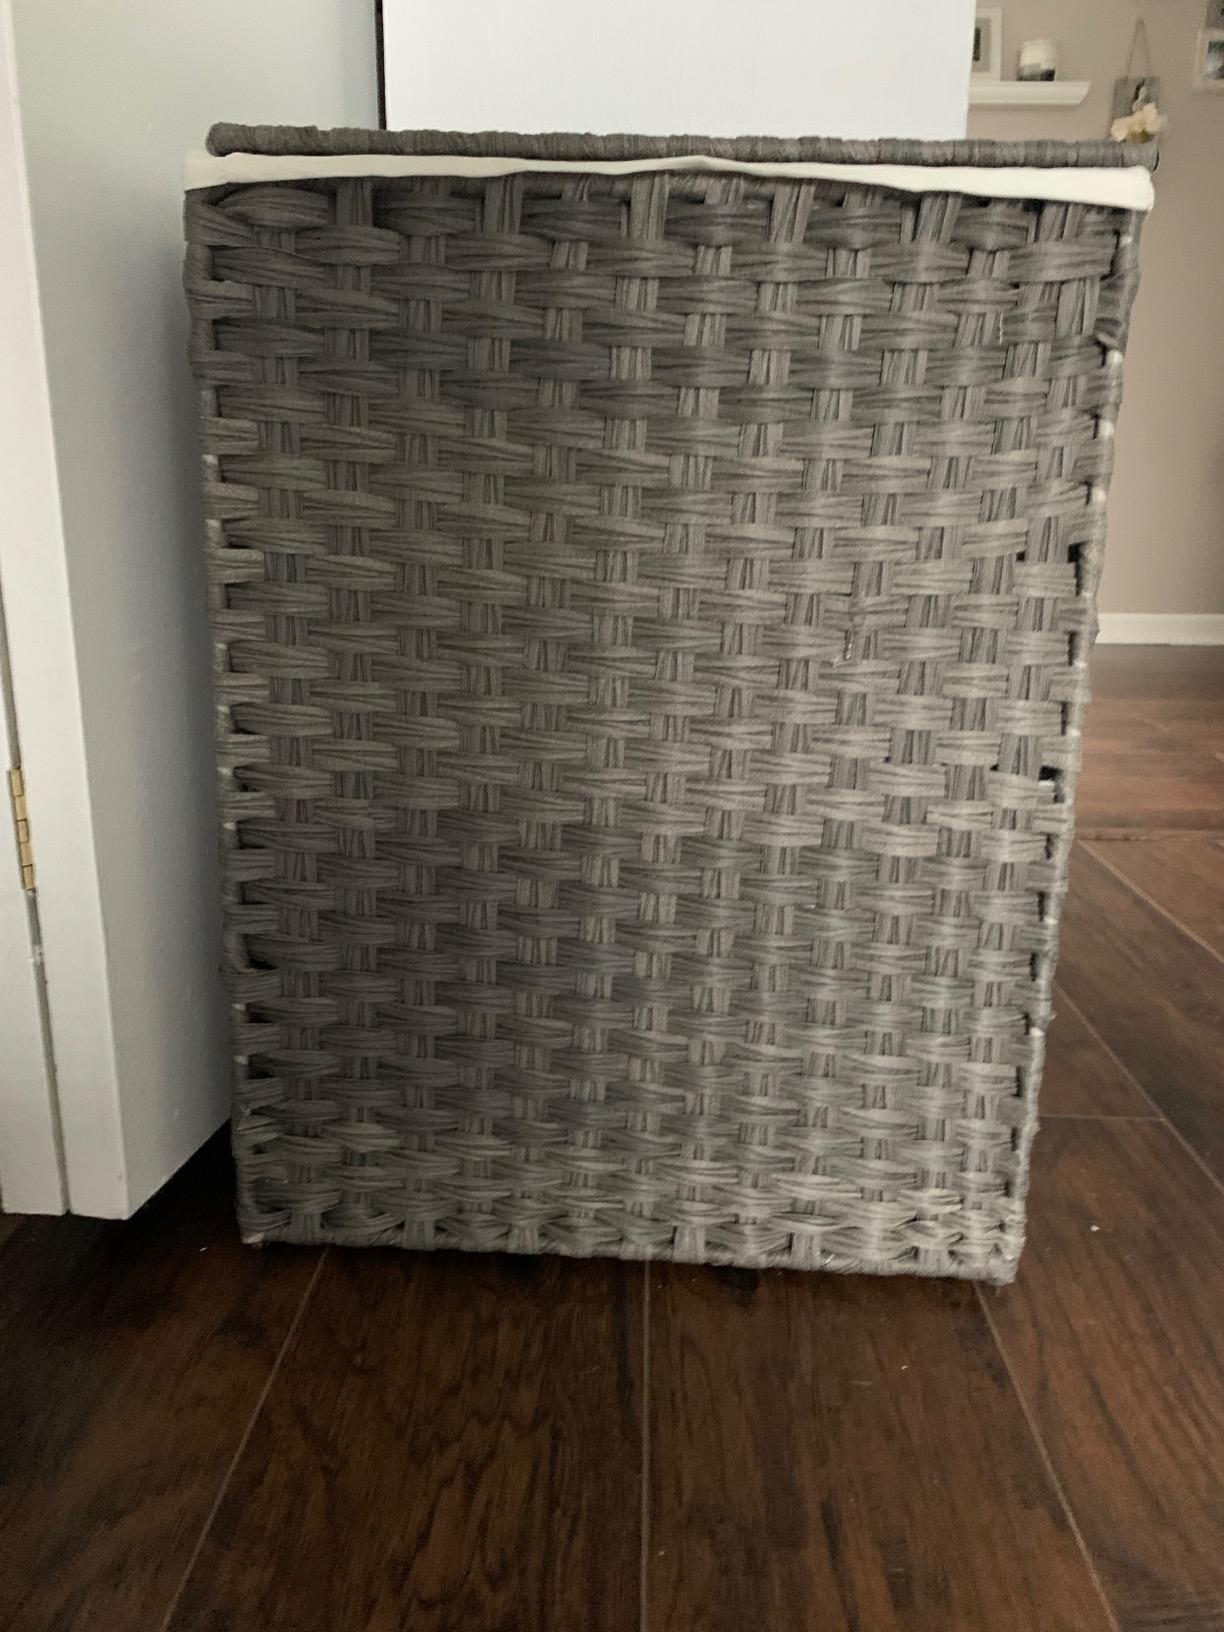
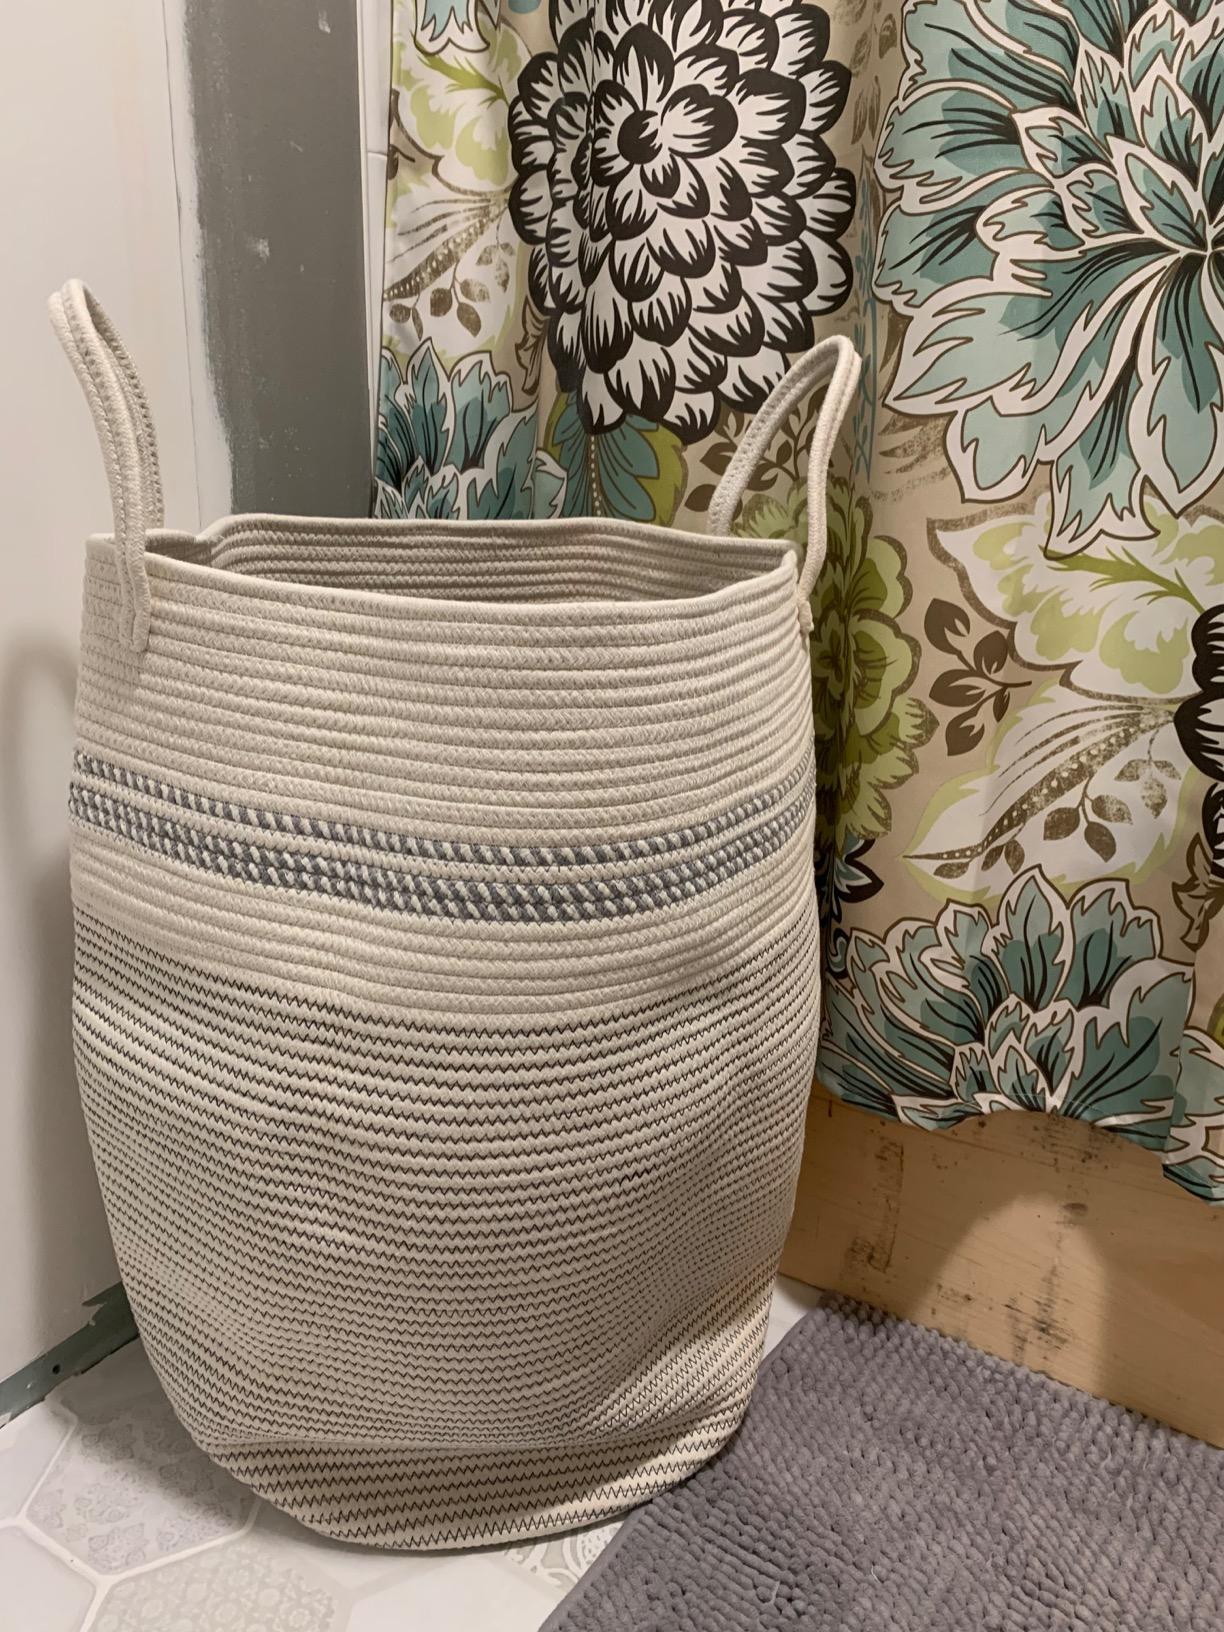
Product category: items_hamper
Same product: no